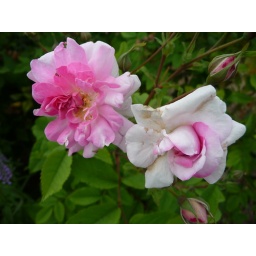
Two pink roses. We're in the organic kitchen garden. The History Society trip to Audley End, Essex.